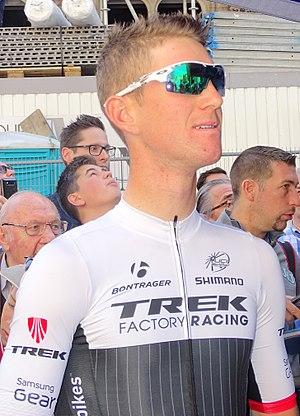
Reportage réalisé le mercredi 15 avril à l'occasion du départ de la Flèche brabançonne 2015 à Louvain, Belgique.
Calvin Watson, né le 6 janvier 1993, est un coureur cycliste australien, professionnel entre 2014 et 2018.
La saison 2015 de l'équipe cycliste Trek Factory Racing est la cinquième de cette équipe.